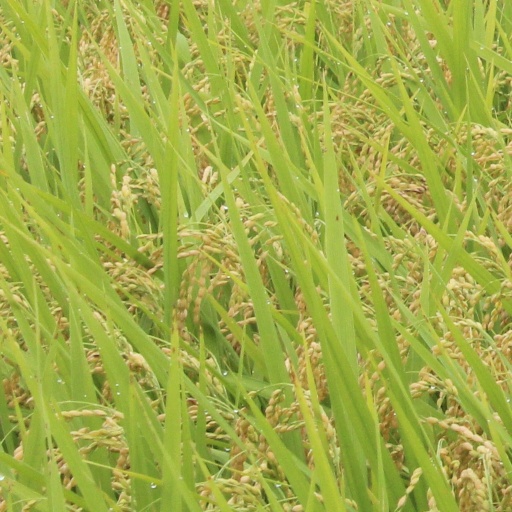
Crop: rice